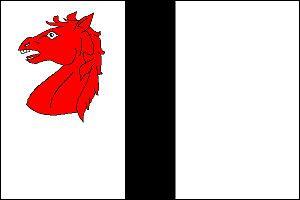
Skrbeň est une commune du district et de la région d'Olomouc, en République tchèque. Sa population s'élevait à 1 160 habitants en 2018.